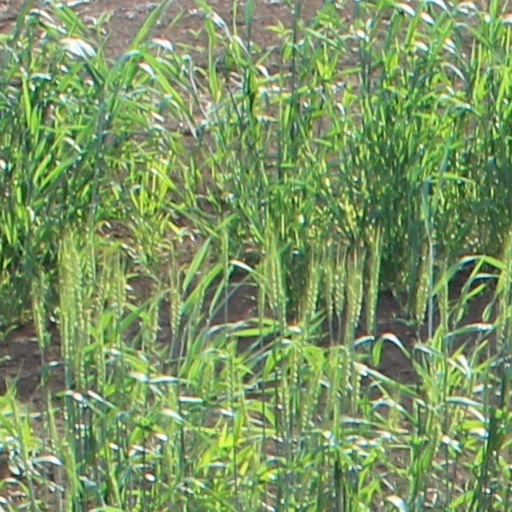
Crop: wheat